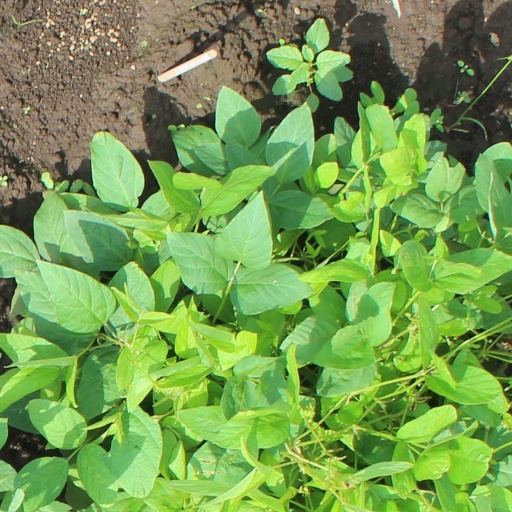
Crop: soybean